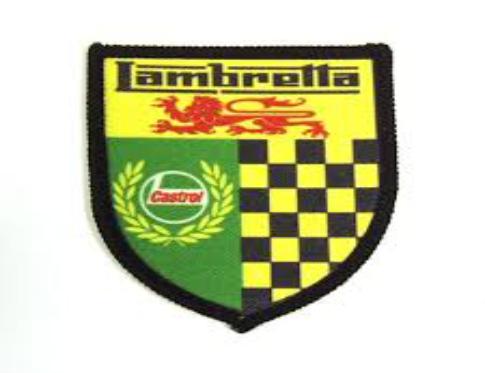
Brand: lambretta
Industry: Transportation